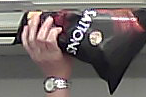
Product: lays_chill